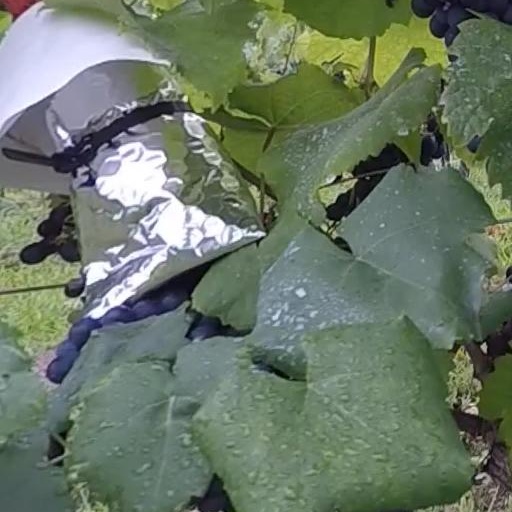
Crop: grape